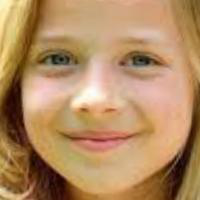
Age group: age 01-10